LYF

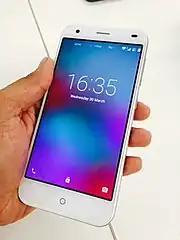
An image of LYF WATER 2 phone with IPS display

In October 2015, LYF tied up with domestic handset maker Intex to supply 4G handsets enabled with voice over LTE (VoLTE) feature. In January 2016, it launched its first set of smartphones - LYF Earth 1, LYF Water 1, and LYF Water 2.